Songkhla F.C.

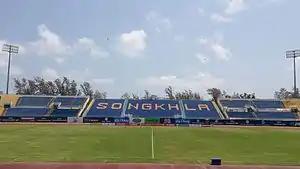

Tinsulanonda Stadium is a multi-purpose stadium in Songkhla, Thailand. Named after the Songkhla-born former Thai prime minister Prem Tinsulanonda, it is used mostly for football matches.